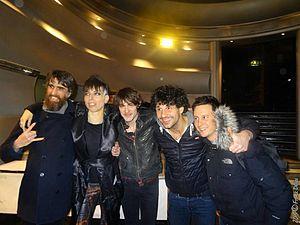
Le groupe de rock français Mademoiselle K au complet (anciens et nouveaux membres) à la Cigale, le 26 janvier 2015. De gauche à droite
Mademoiselle K est un groupe de rock français, composé de quatre membres, emmenés par Katerine Gierak.